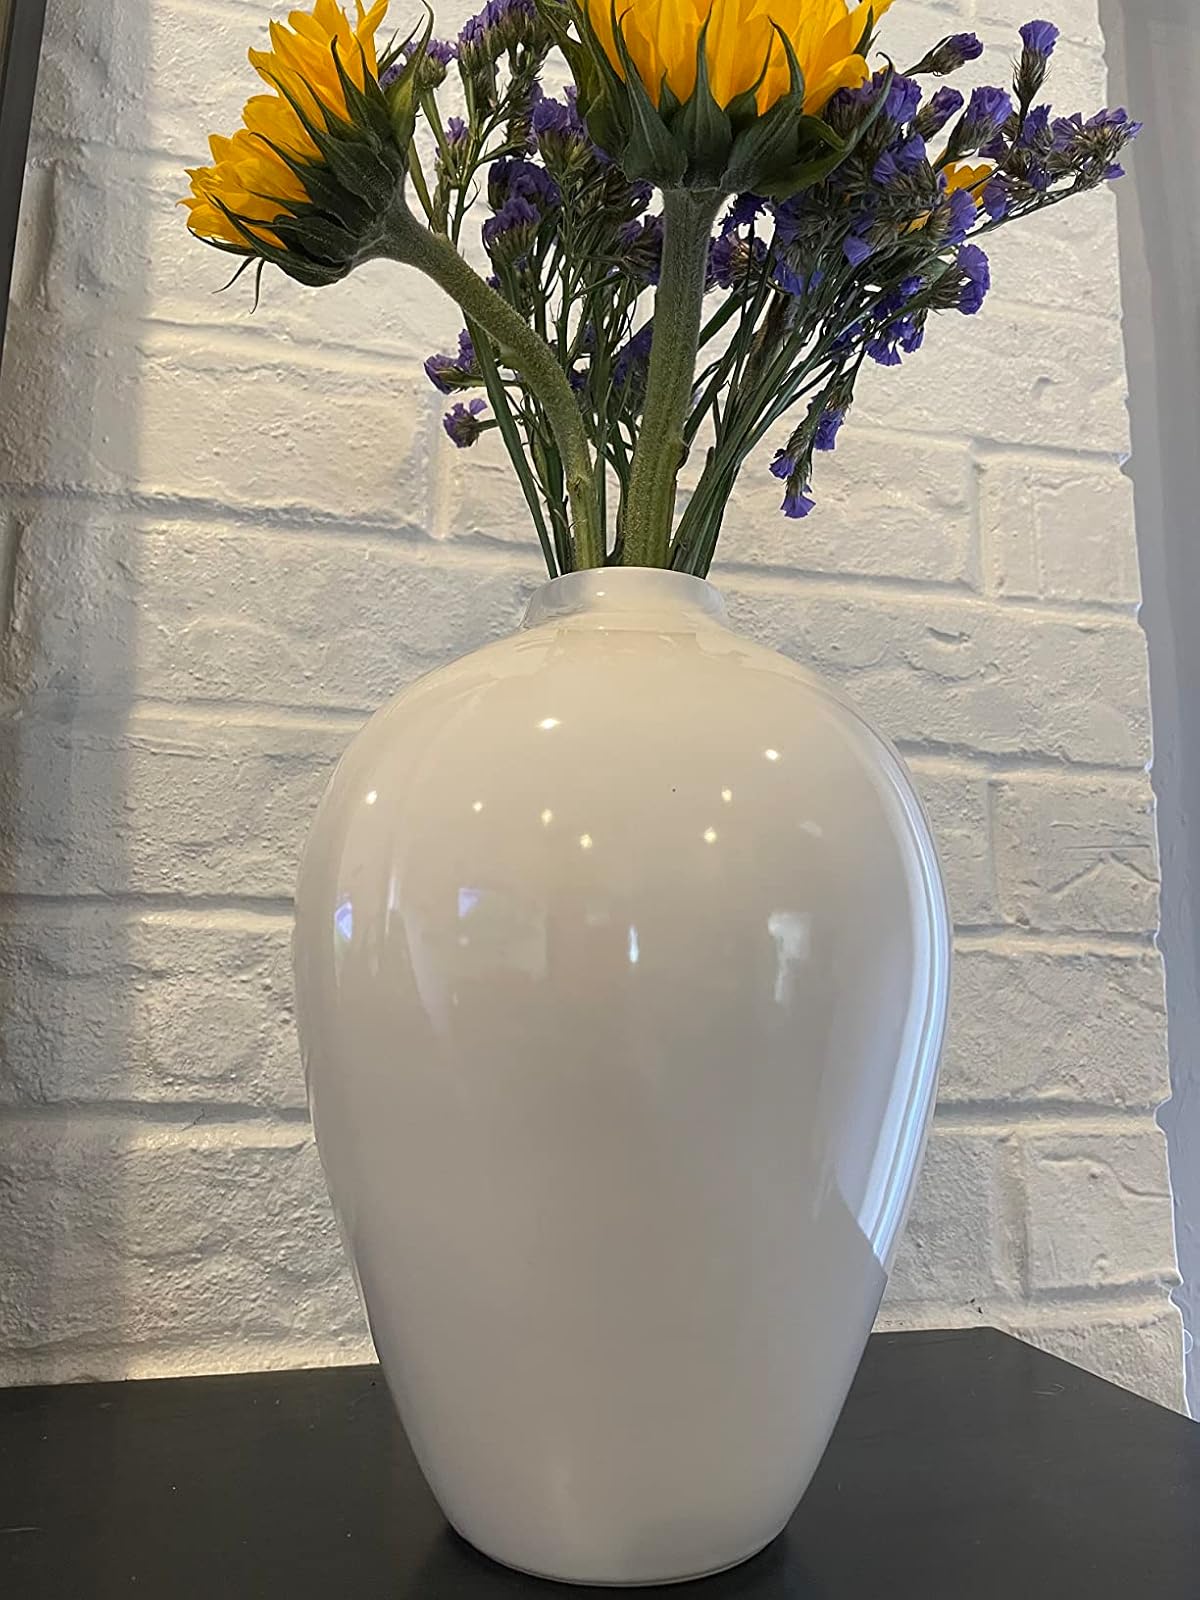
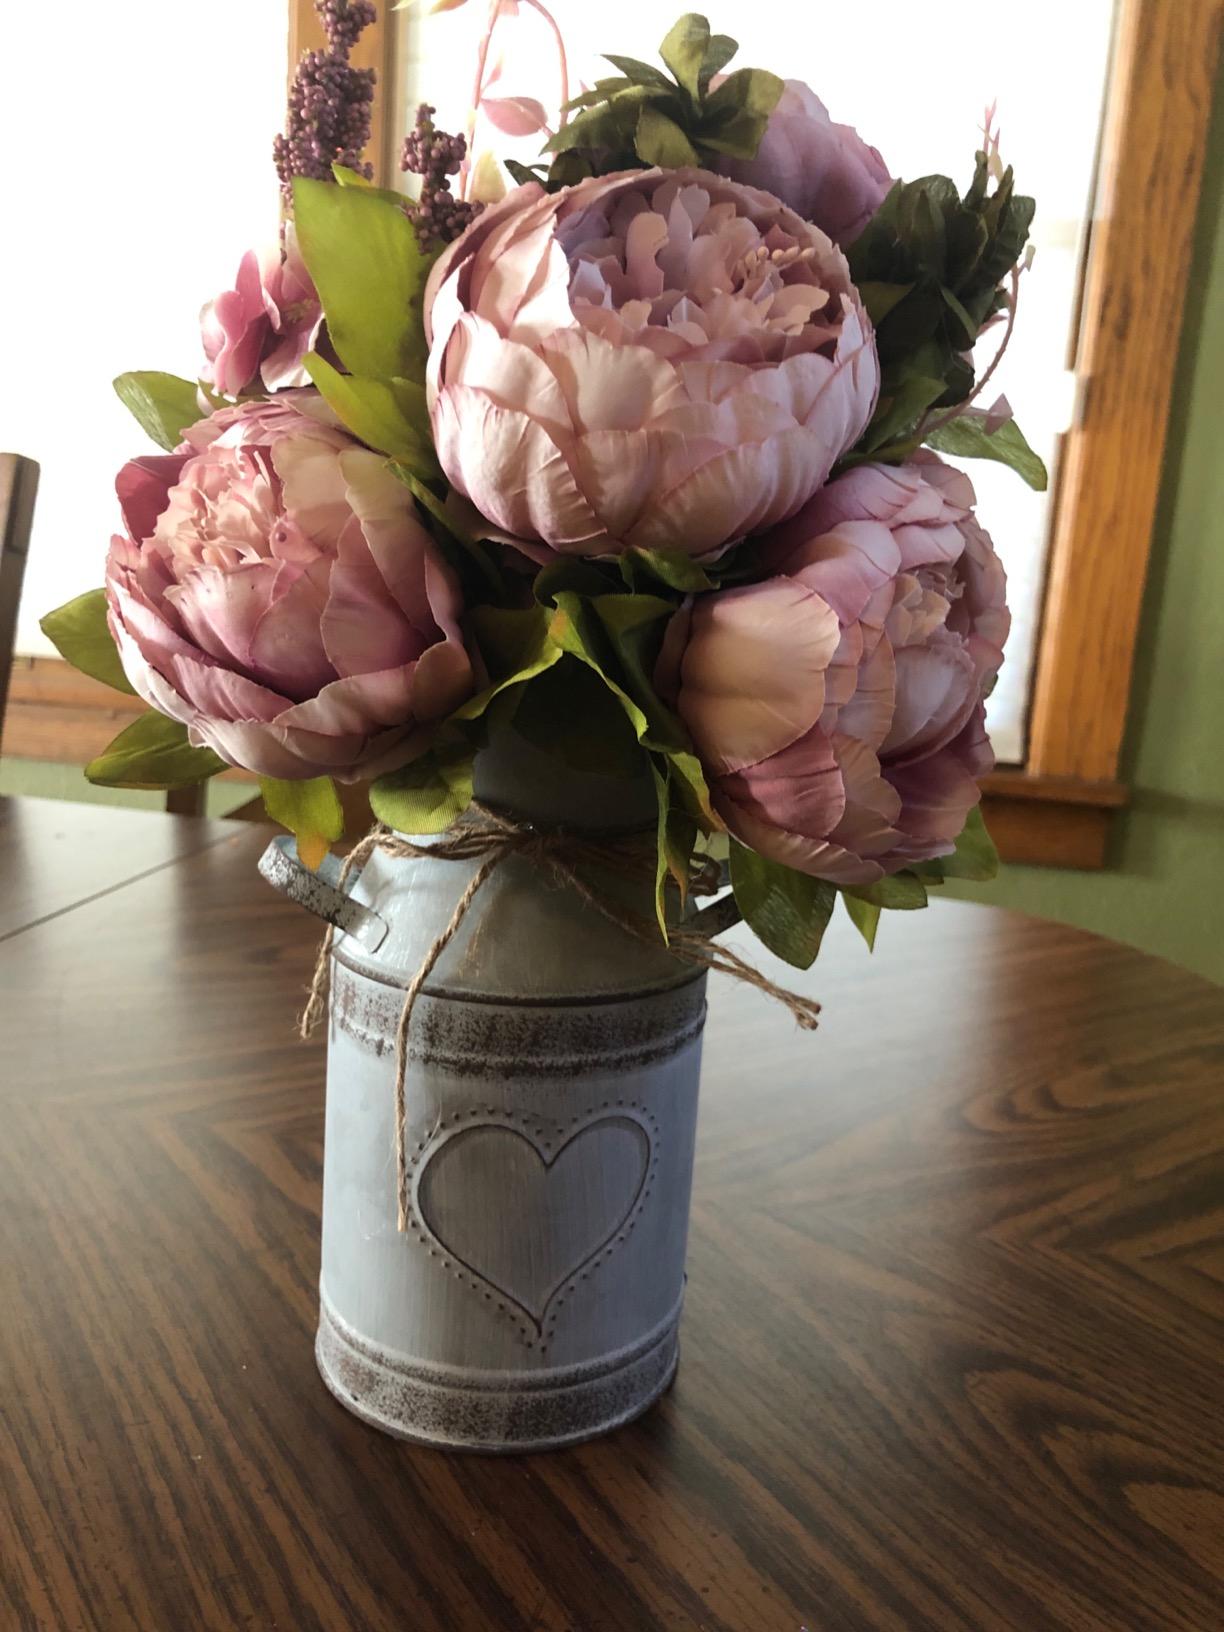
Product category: vase
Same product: no